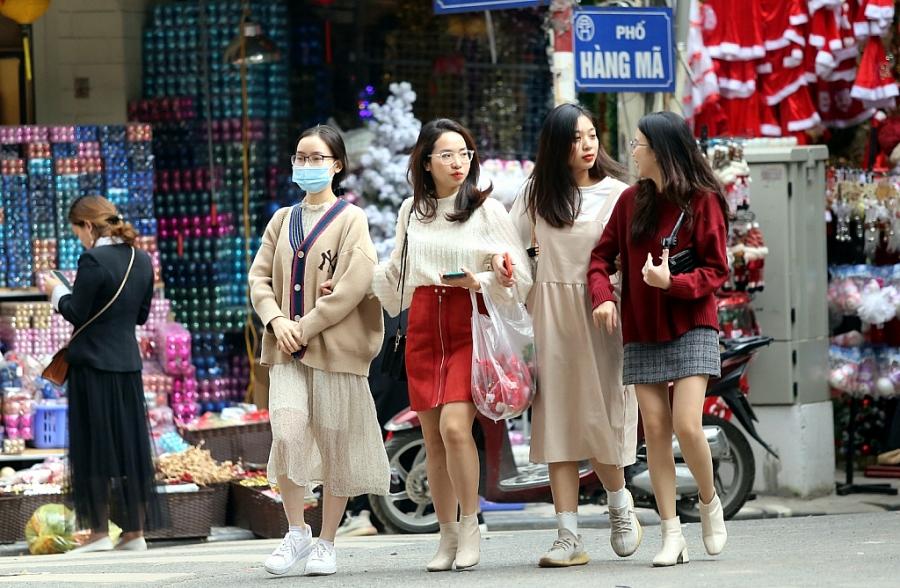
có bốn cô gái đang cùng nhau di chuyển ở trên đường